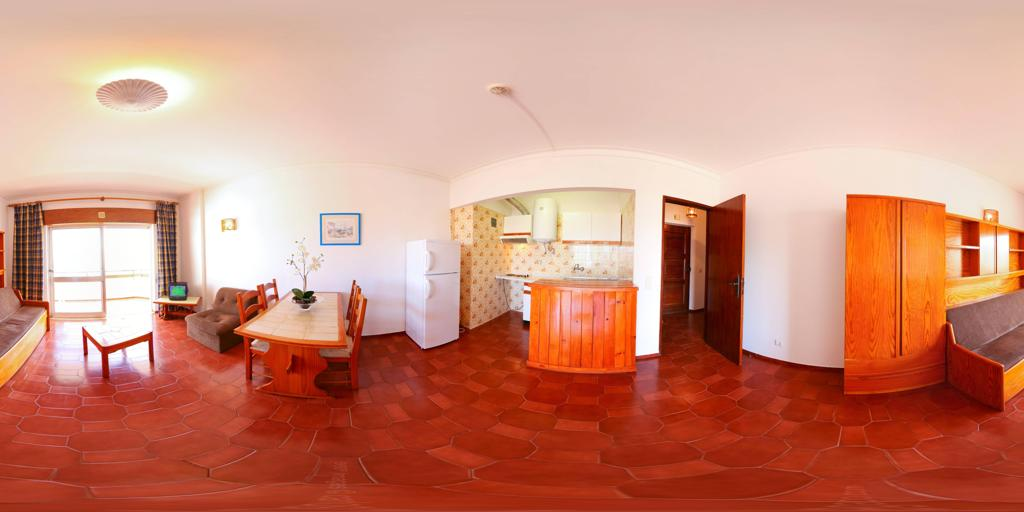
Referred object: the white refrigerator next to the dining table

Referred object: the wooden bar counter

Referred object: turn slightly right, and locate the refrigerator next to the kitchen counter